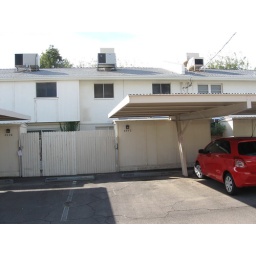
View from the back parking lot. The red car is in one of the two covered spaces.